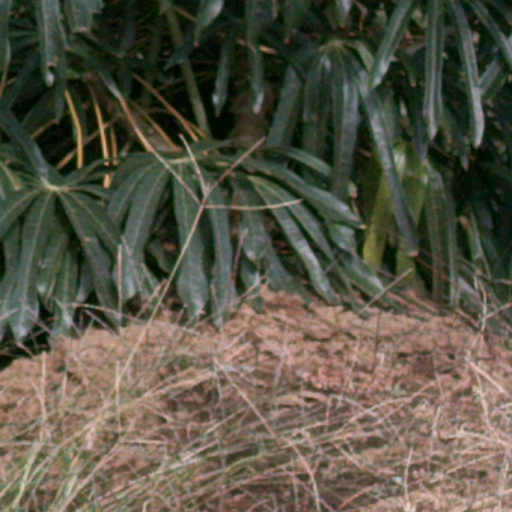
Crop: cassava